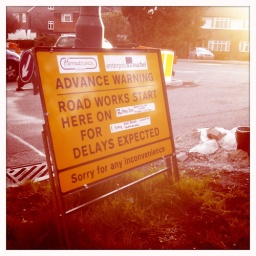
Tomorrow there will be no planes in the sky and no cars down our road. Aaaaah!